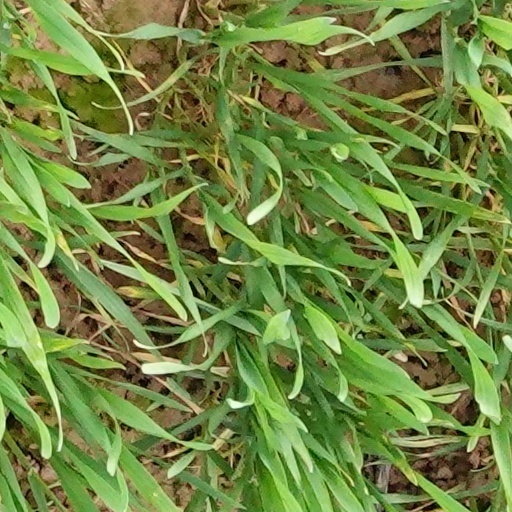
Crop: wheat